Sandefjord

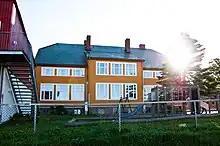
Framnes Elementary School

Sandefjord Station is the central train station and is served by regional trains operated by Vy. The main bus station is also located by Sandefjord Station. Fast and frequent express buses from Sandefjord shuttle along the European route E18 highway, connecting to Kristiansand and linking key resorts in Southern Norway. Trains and buses for Sandefjord leave Oslo Central Station (Oslo S) every 30 minutes, and the journey takes two hours. The public transportation system in Sandefjord is known as Vestfold Kollektivtrafikk (VKT).